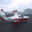
Label: airplane